A Wine of Wizardry

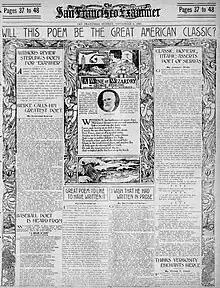
Sept. 8, 1907 "San Francisco Examiner" full page of reactions to George Sterling's fantasy poem "A Wine of Wizardry"

On September 8, Hearst's "San Francisco Examiner" ran an entire page about "A Wine of Wizardry," headlined "Will This Poem Be the Great American Classic?" An anonymous editor prefaced the page by repeating the misinformation that Bierce claimed "A Wine of Wizardry" was "the greatest poem ever penned by an American." This was followed by excerpts from Bierce's "Cosmopolitan" essay "A Poet and His Poem," “baseball writer" William F. Kirk's parody poem "A Dream of Dope," and four reviews by poet Ina Coolbrith, novelist Gertrude Atherton, poet Joaquin Miller, and the otherwise unheard of Philos F. Cook. These reviews were reprinted and excerpted by other newspapers. The page reproduced the "Cosmopolitan" page with the first thirteen lines of Sterling's 207-line poem, Samuel Selwyn Chamberlain's preface, Francis I. Bennett's illustrations, and the photograph of James Bryce. Nothing on the newspaper page told readers that the thirteen lines were just the poem's beginning; many readers assumed they were the entire poem.